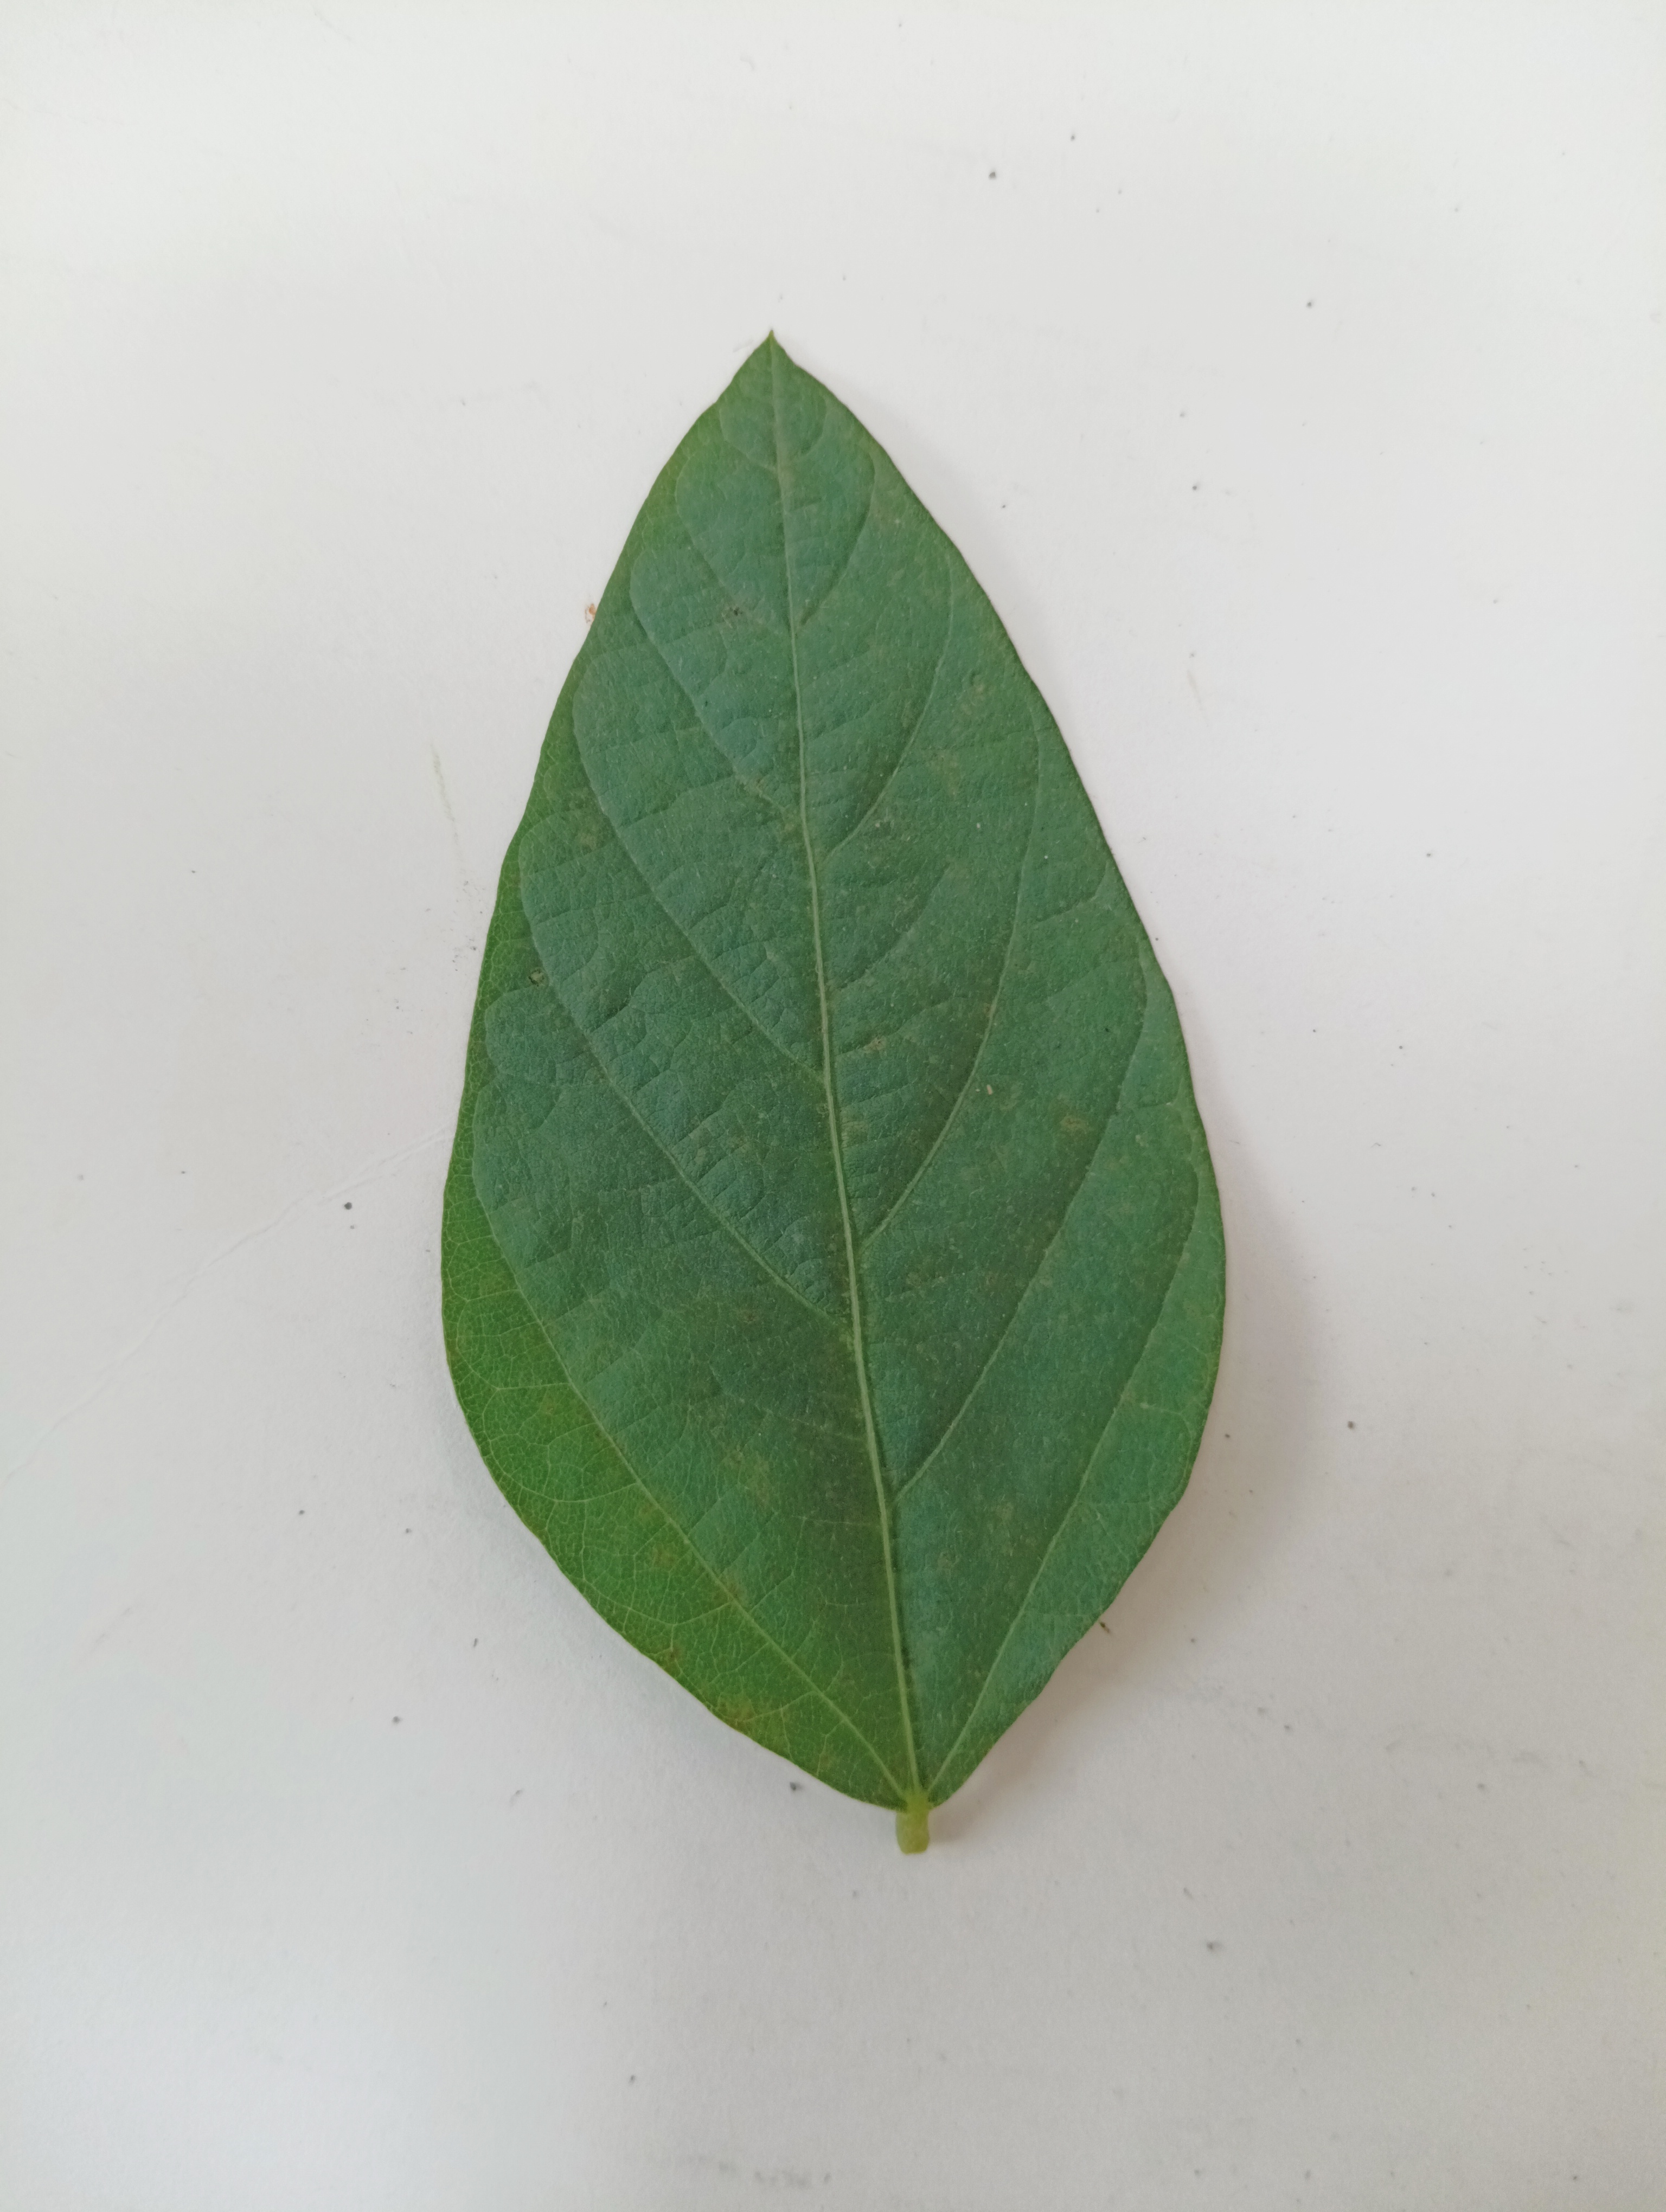
Label: Healthy